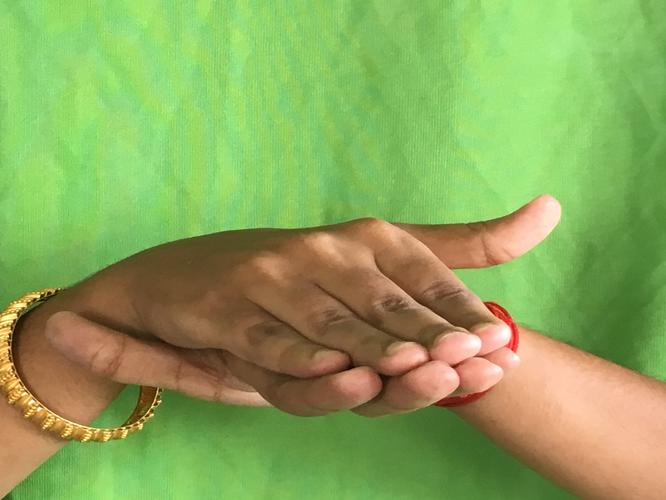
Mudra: Matsya
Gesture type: double_hand